Manoir de Lébioles

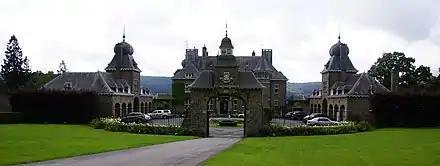
Manoir de Lébioles

Manoir de Lébioles is a castle-like manor house in Creppe, a quarter of Spa in Belgium. Wilhelm II. abdicated there in 1918 from being emperor.